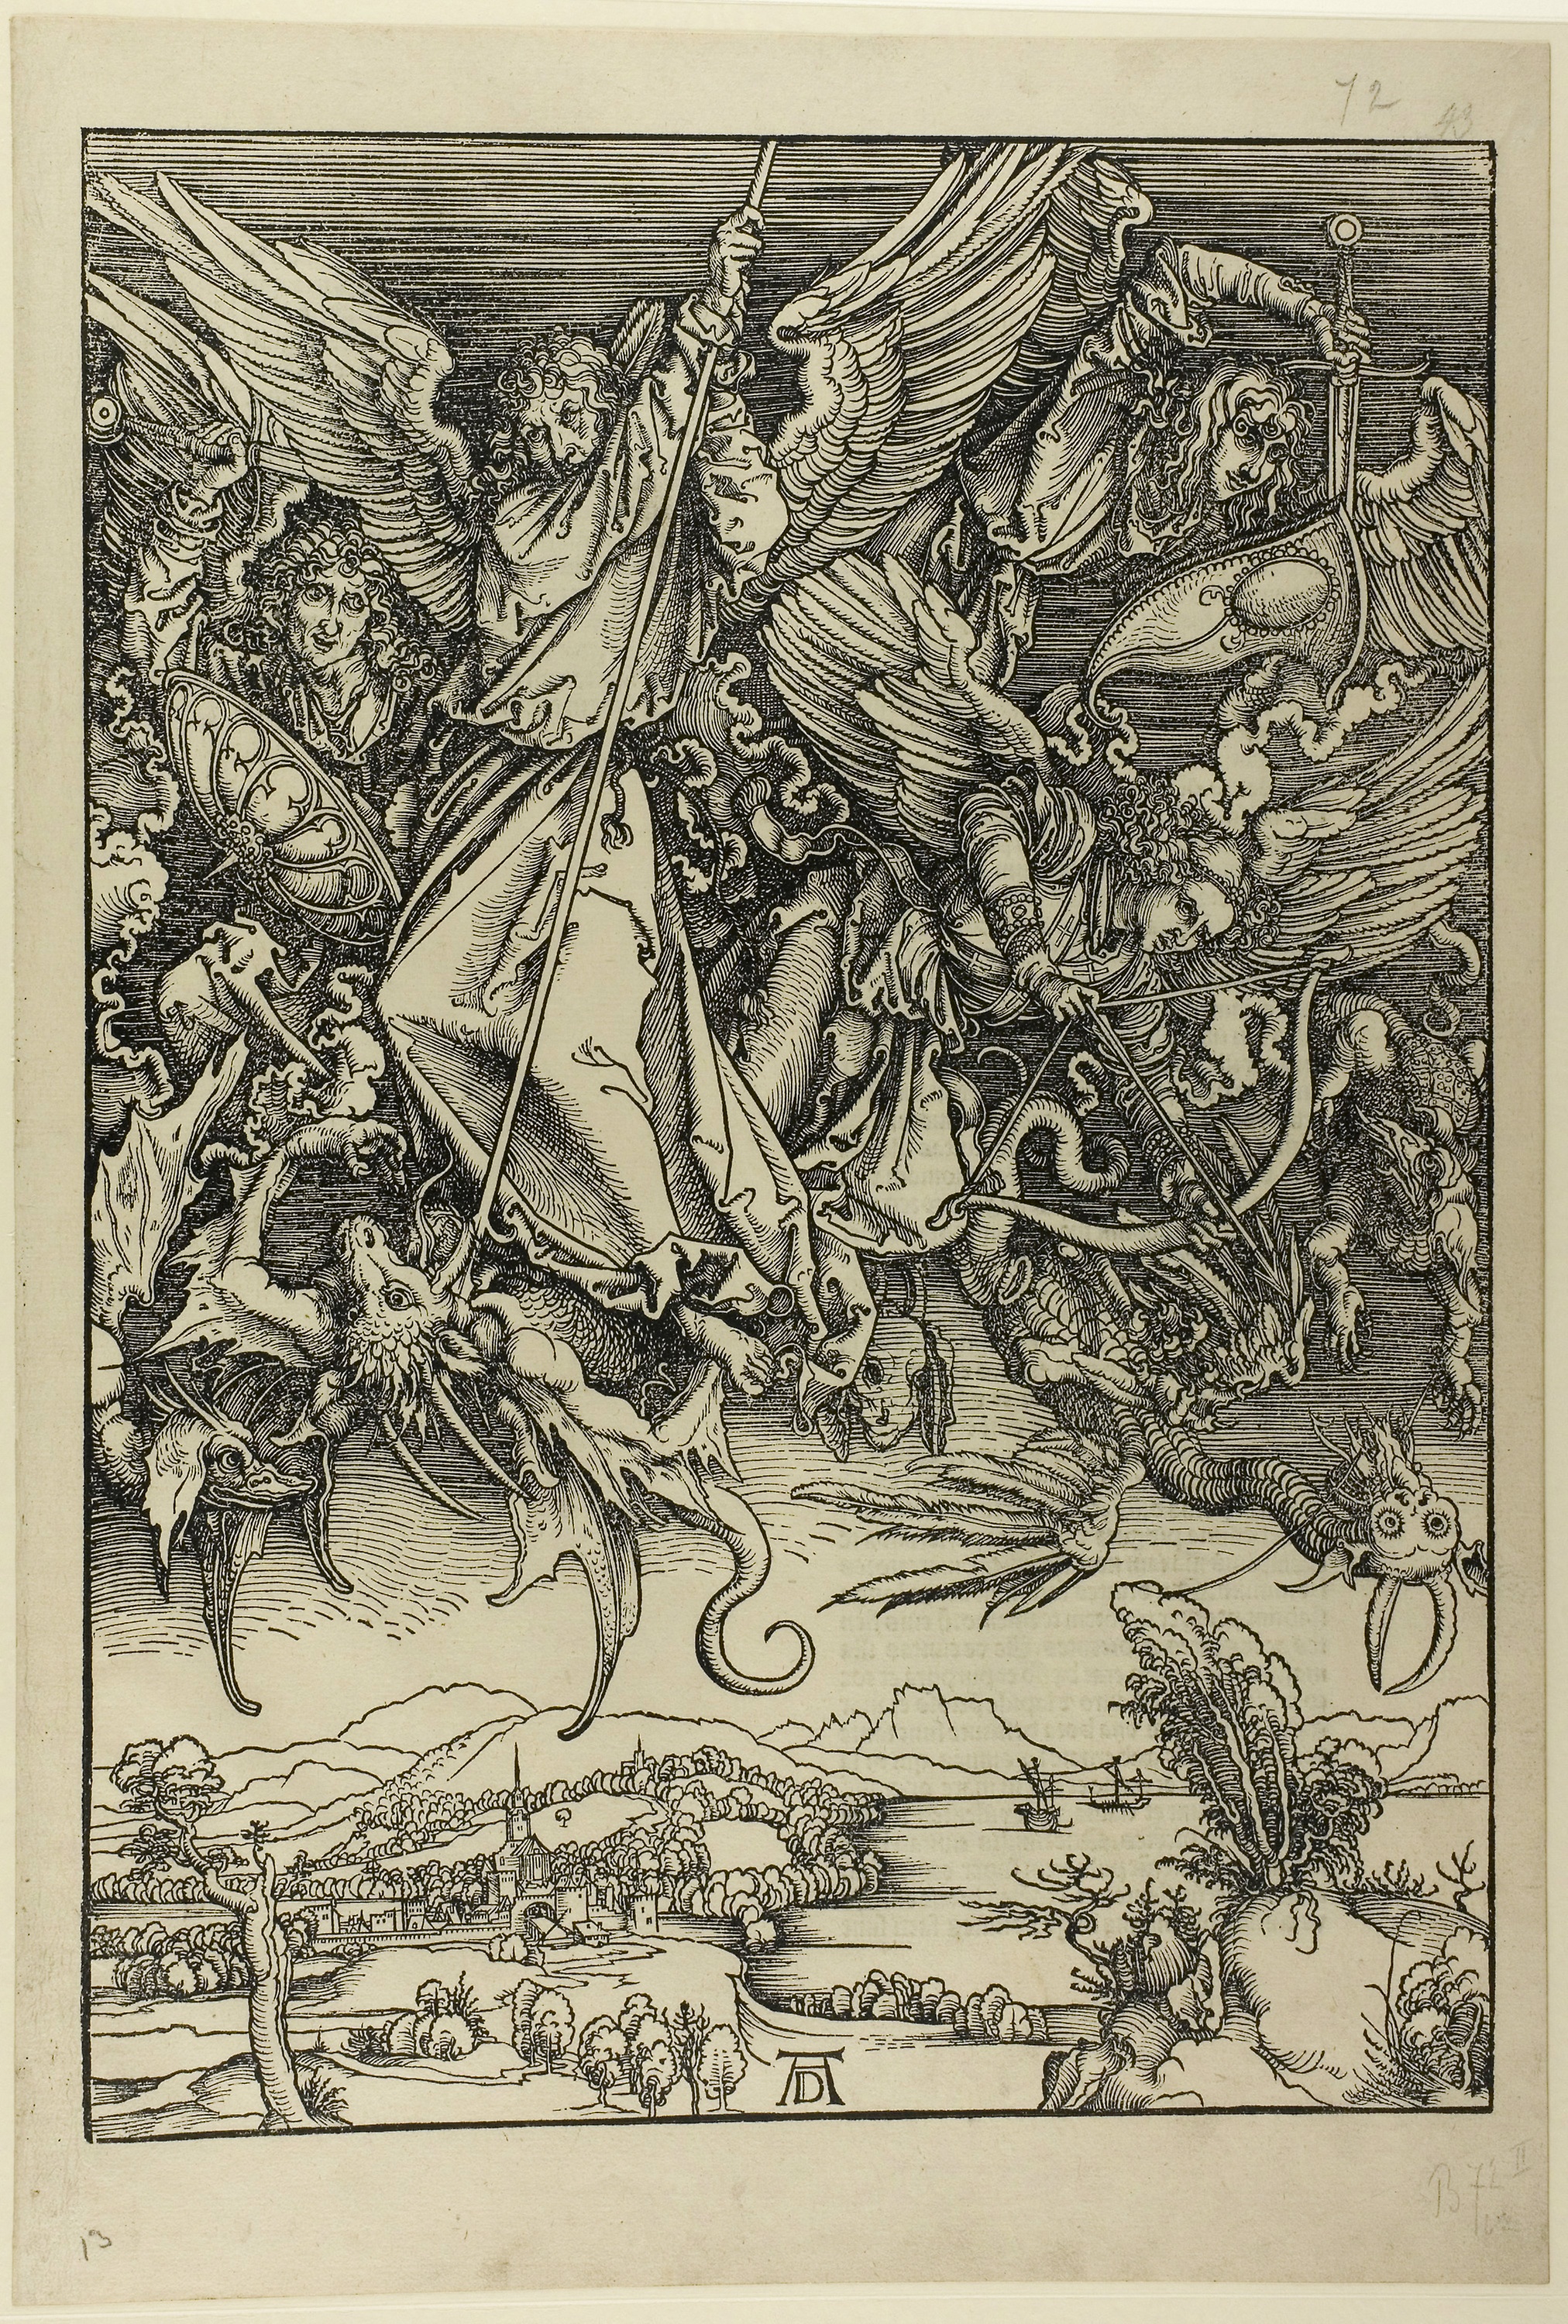
art, black and white, tree, illustration, artwork, printmaking, organism, visual arts, drawing, history, fictional character